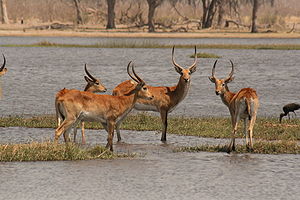
Letjevandbuk
Letjevandbukken, også kaldet sumpantilope, er en antilope, der er udbredt i vådområder i Centralafrikas sydlige dele. Den er 90-100 cm høj og vejer mellem 79 og 103 kg. Pelsen er oftest gyldenbrun, men det varierer med underarten, og undersiden er hvid. Kun hannen har horn. Bagbenene er forholdsvis lange, hvilket gør den bedre i stand til bevæge sig i spring i sumpet terræn. I områder med store bestande samles hannerne i yngletiden på en arena ligesom koben.